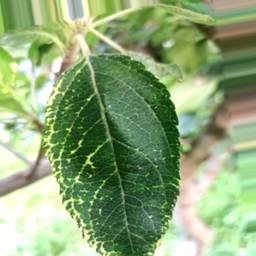
Label: Apple_Mosaic